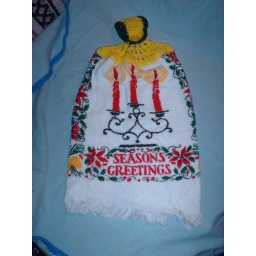
box 4 p-23 Christmas Dish Towel Season Greeting Yellow top trimed in Green yellow button $3.00